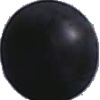
Label: Grape Blue 1